Authon, Alpes-de-Haute-Provence

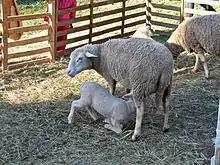
A Sisteron lamb with its mother

"Sisteron lamb" is a lamb raised by its mother in the Alps or Drôme of Provence for a minimum 60 days with an age between 70 and 150 days and weighing 13 to 19 kg. It comes from traditional farms with Merino, Mourerous, or Prealpes du Sud mothers who breastfeed for at least two months on a pastoral area with less than 10 sheep per hectare and with a minimum of 10 hectares in area. Lambs who meet these criteria can be sold under the control of the INAO with the red "Sisteron lamb" label granted by a governmental decree dated 3 January 2005.